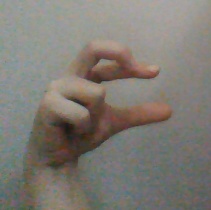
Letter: thal